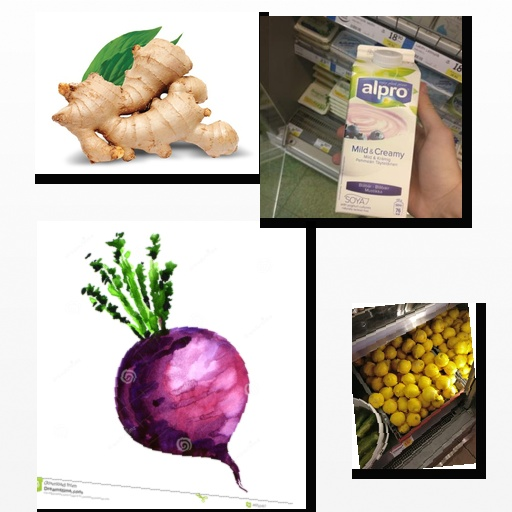
Food items: turnip, ginger, blueberry_soyghurt, lemon